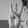
ASL letter: W